Saint-Vincent-de-Paul, Landes

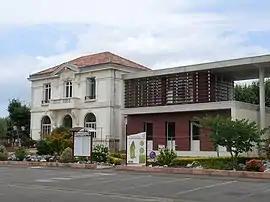
Town hall

Saint-Vincent-de-Paul is a commune in Landes, a department in Nouvelle-Aquitaine in southwestern France.